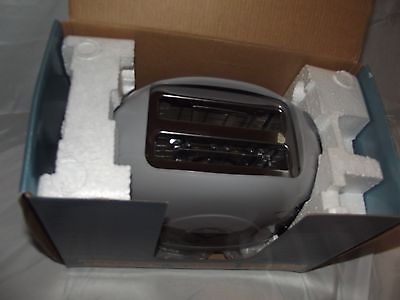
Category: toaster